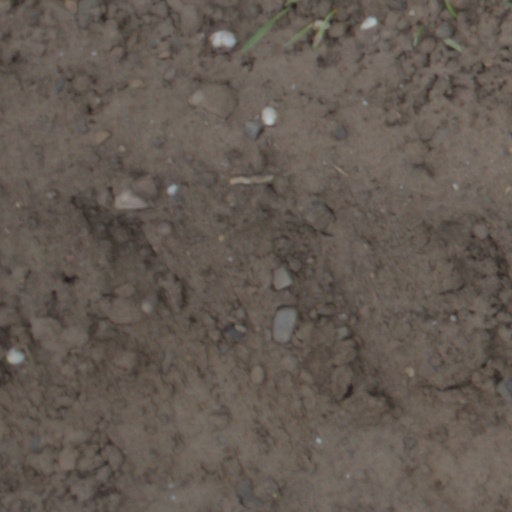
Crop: wheat